Cy Block

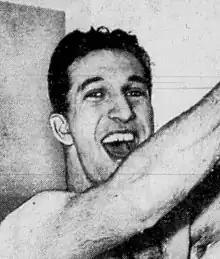
Block in 1946

Seymour "Cy" Block (May 4, 1919 – September 22, 2004) was an American professional baseball second baseman and third baseman for the Chicago Cubs of Major League Baseball during the 1942, 1945, and 1946 seasons. He played in the minor leagues from 1938 to 1950, with the exception of his military service from 1943 to 1944. After his playing career, Block became an insurance salesman.